Pennsylvania Avenue National Historic Site

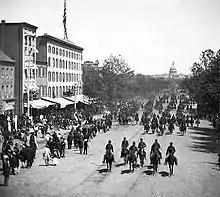
The Grand Review of the armies of the United States of America in May 1865.

Moynihan left public service (temporarily) in 1965, and Harry McPherson, counsel to President Johnson, kept the Pennsylvania Avenue redevelopment plan alive and shepherded it through additional revisions. Nonetheless, rejuvenation of Pennsylvania Avenue and the area north of the street began occurring as early as 1965, even though no permanent redevelopment authority had yet been established. The first building to be developed under the 1964 master plan was 451 12th Street NW (at the site of the old Raleigh Hotel). The Brutalist style structure was designed by Edmund W. Dreyfuss & Associates, which worked closely with John Woodbridge (a staff architect for the President's Council on Pennsylvania Avenue and a member of the firm Skidmore, Owings and Merrill).